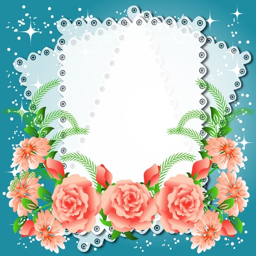
magic floral background with stars and a place for text or photo .